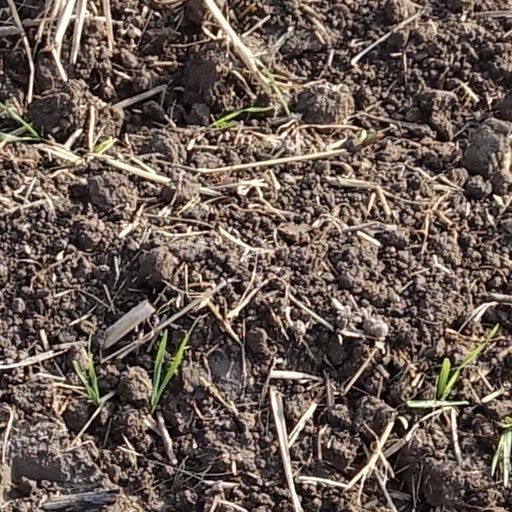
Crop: wheat